Morris Industrial School for Indians

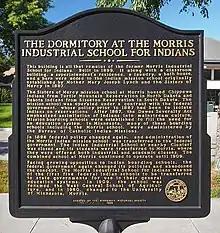
Plaque at dormitory of Morris Industrial School for Indians

The State of Minnesota repurposed the facility as the West Central School of Agriculture in 1910. It operated as a residential agricultural high school under the University of Minnesota system. In 1960, as part of a university reorganization, the campus became the University of Minnesota Morris.